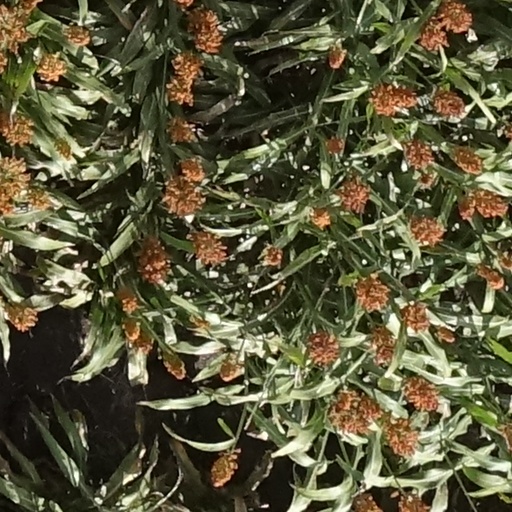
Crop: sorghum